Sir John Shelley, 6th Baronet

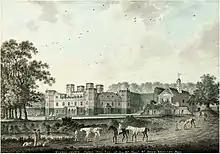
Michelgrove House, 1782

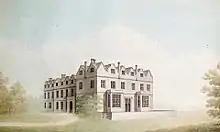
Maresfield Park c.1850

He was the son of Sir John Shelley, 5th Baronet by Wilhelmina, the daughter of John Newnham of Maresfield Park. He was educated at Winchester College, Eton College (1786–89) and Clare College, Cambridge (1789) and embarked on the Grand Tour in 1789.